Lepton

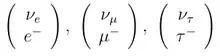
Each generation forms a weak isospin doublet.

However, neutrino oscillations are known to violate the conservation of the individual leptonic numbers. Such a violation is considered to be smoking gun evidence for physics beyond the Standard Model. A much stronger conservation law is the conservation of the total number of leptons, conserved even in the case of neutrino oscillations, but even it is still violated by a tiny amount by the chiral anomaly.